Nazism in the Americas

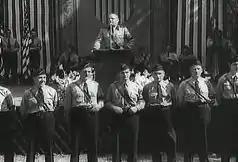
Fritz Kuhn speaking at a Bund rally

The Friends of New Germany dissolved in December 1935 when Hess ordered all German citizens to leave the group after realizing that the organization was not beneficial to advancing their cause. The German American Bund, led by Fritz Kuhn, was formed in 1936 and lasted until America formally entered World War II in 1941. The Bund existed with the goal of a united America under ethnic German rule and following Nazi ideology. It proclaimed communism as their main enemy and expressed anti-Semitic attitudes. Inspired by the Hitler Youth, the Bund created its youth division, where members "took German lessons, received instructions on how to salute the swastika, and learned to sing the 'Horst Wessel Lied' and other Nazi songs." The Bund continued to justify and glorify Hitler and his movements in Europe during the outbreak of World War II. After Germany invaded Poland in 1939, Bund leaders released a statement demanding that America stay neutral in the ensuing conflict and expressed sympathy for Germany's war effort. The Bund reasoned that this support for the German war effort was not disloyal to the United States, as German-Americans would "continue to fight for a Gentile America free of all atheistic Jewish Marxist elements."